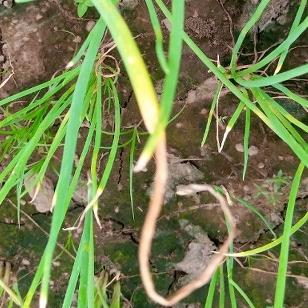
Crop: Onion
Condition: fusarium-d